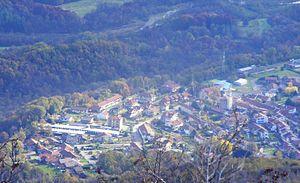
La Cassa est une commune de la ville métropolitaine de Turin dans le Piémont en Italie.